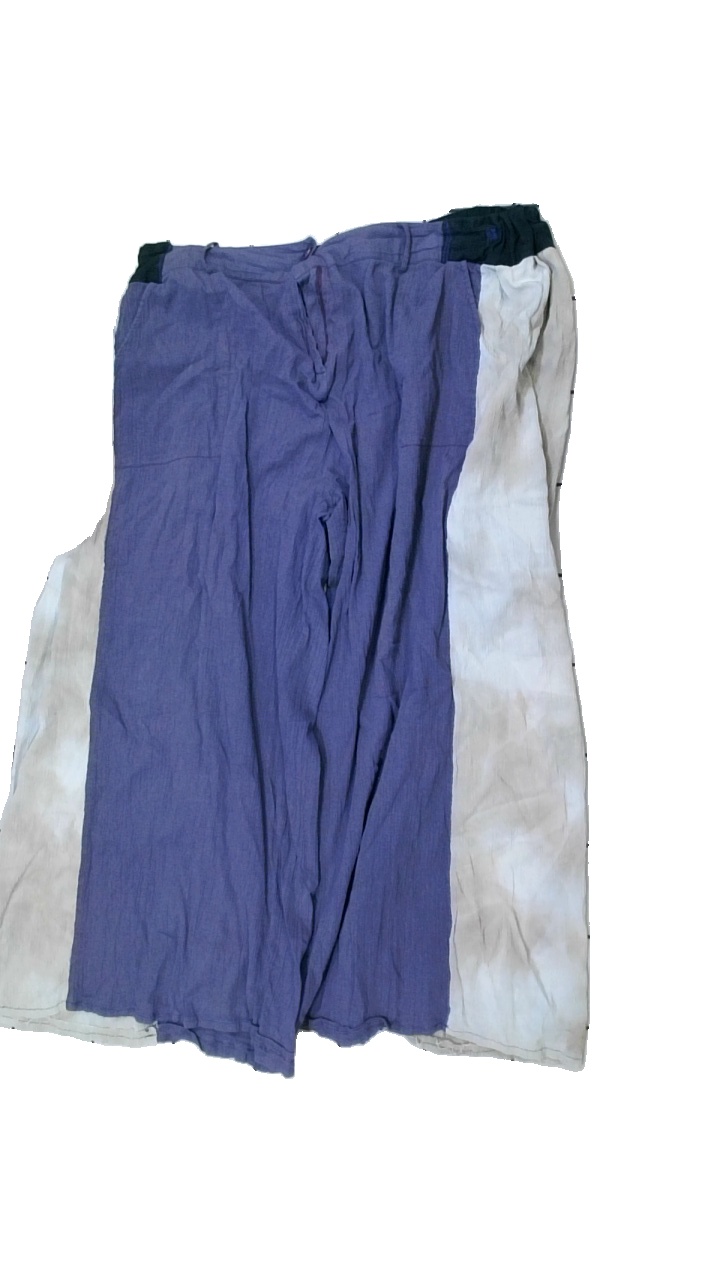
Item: Trousers (Ladies)
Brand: Missing
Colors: Black, Purple, White, Multicolor
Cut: Regular, Oversize, Loose
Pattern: Other
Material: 100% cotton
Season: All
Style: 90s
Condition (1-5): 2
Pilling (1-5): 2
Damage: Stretched waistband
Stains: Minor
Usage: Export
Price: <50